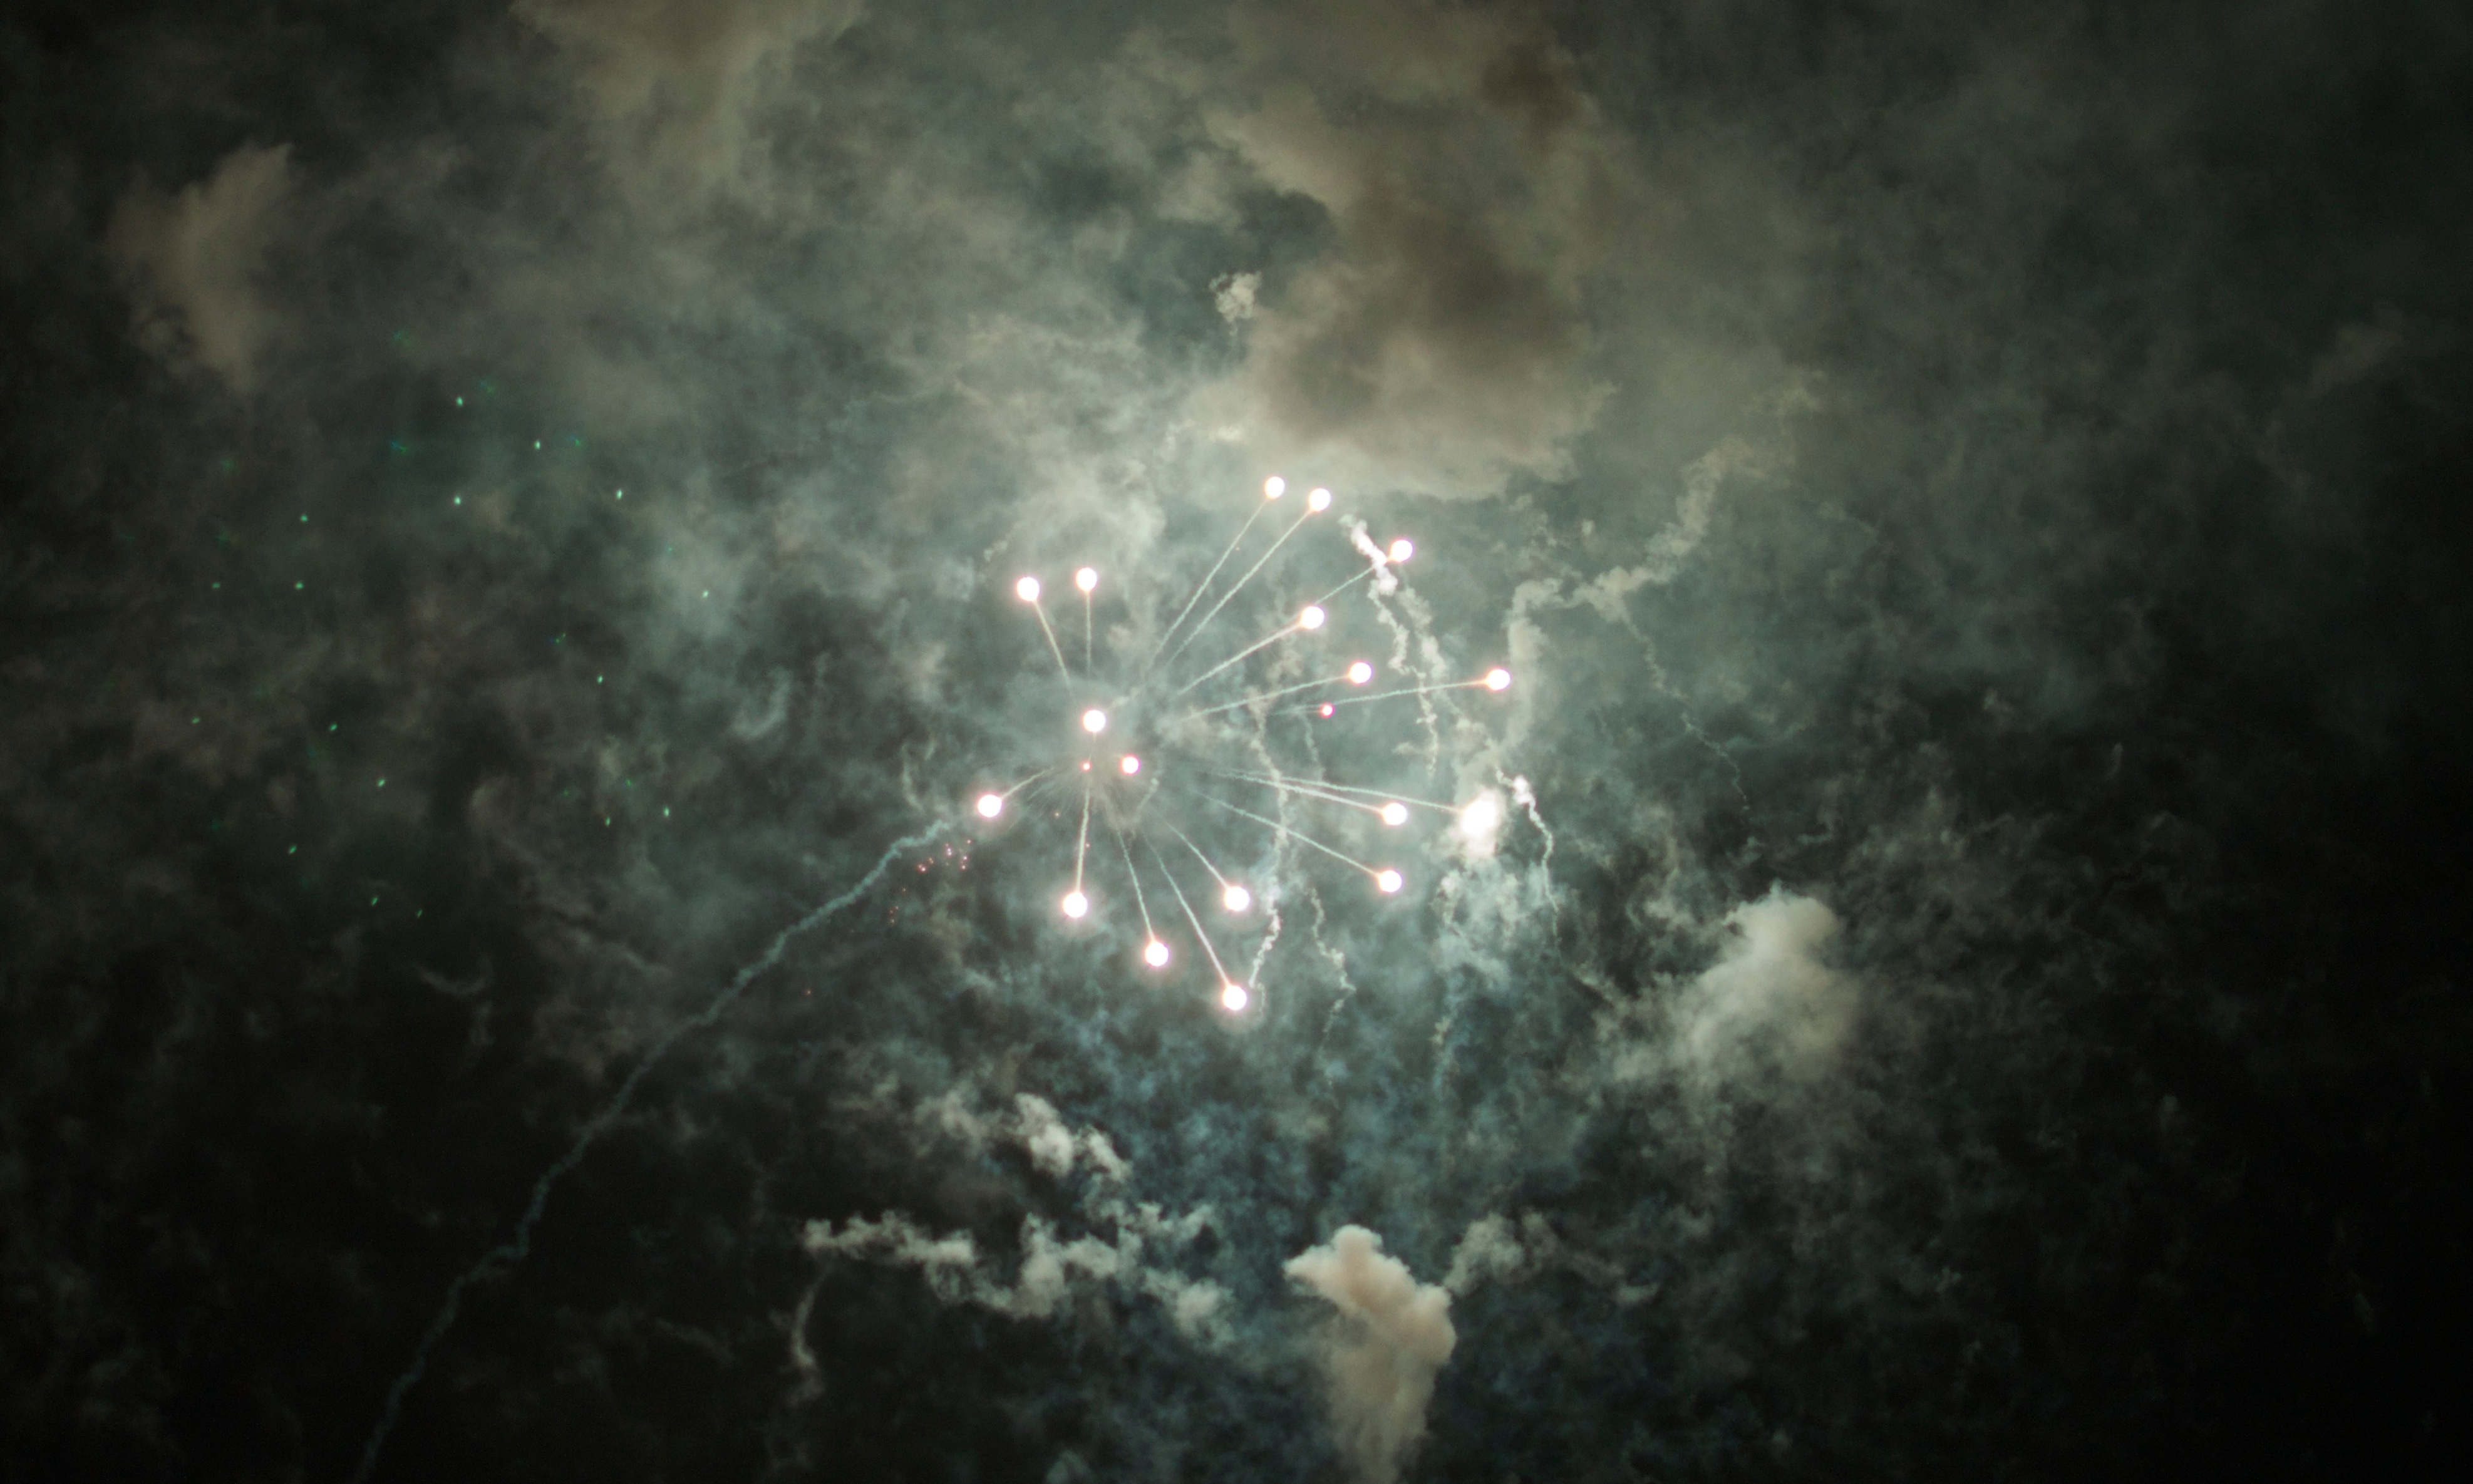
light, cloud, sky, sunlight, underwater, darkness, outer space